Court cairn

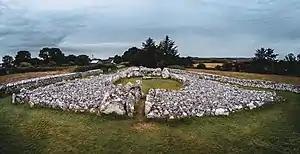
Creevykeel Court Tomb.

The court cairn or court tomb is a megalithic type of chambered cairn or gallery grave. During the period, 3900–3500 BC, more than 390 court cairns were built in Ireland and over 100 in southwest Scotland. The Neolithic (New Stone Age) monuments are identified by an uncovered courtyard connected to one or more roofed and partitioned burial chambers. Many monuments were built in multiple phases in both Ireland and Scotland and later re-used in the Early Bronze Age.